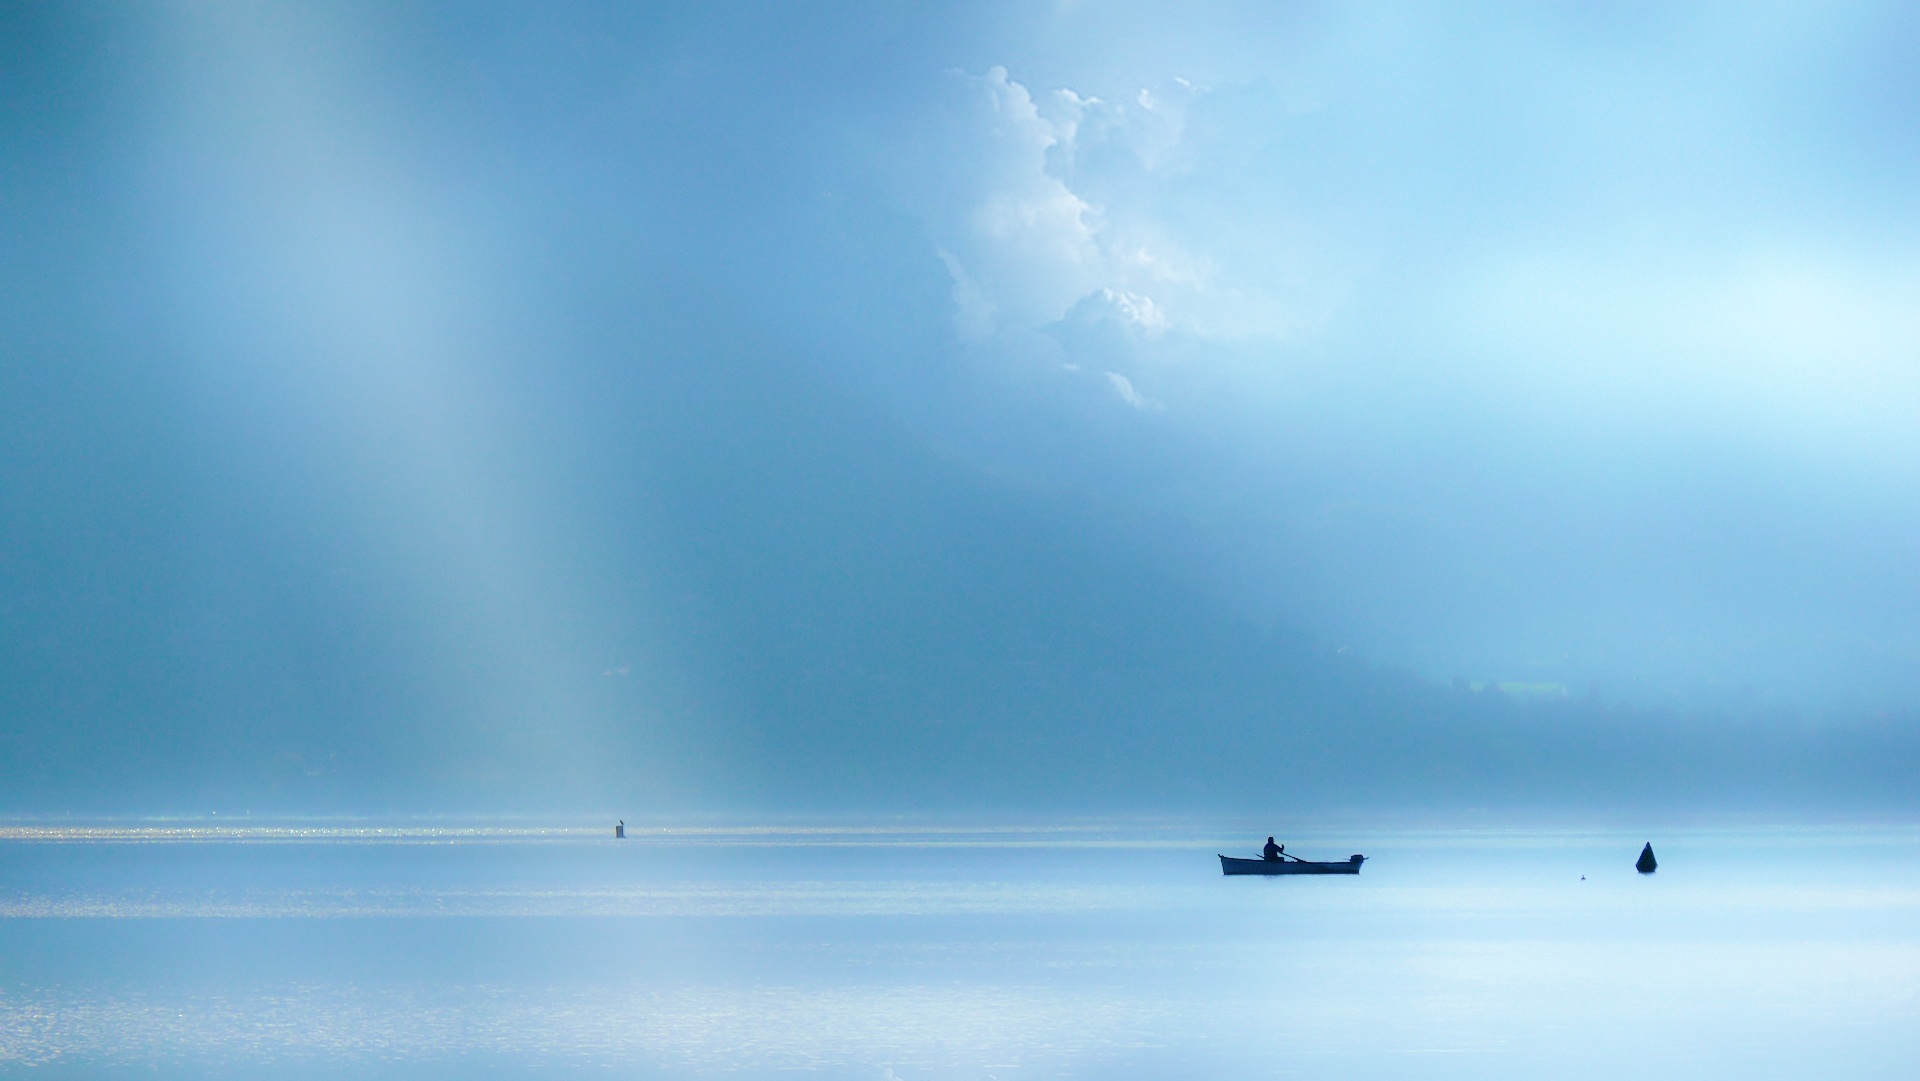
sky, cloud, horizon, atmosphere, atmospheric phenomenon, reflection, weather, light, sea, ocean, atmosphere of earth, morning, sunlight, wave, dawn, dusk, sunrise, meteorological phenomenon, computer wallpaper